Kurt Frederick (musician)

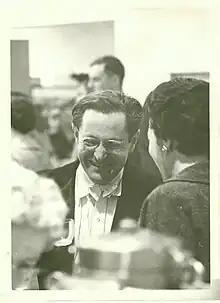

Edminster was succeeded in 1941 by William Kunkel, who was in turn replaced in 1945 by Kurt Frederick. Frederick managed to convince the world-renowned Austrian-American composer Arnold Schoenberg to commission the premiere of his work "A Survivor from Warsaw“ to the ACS.